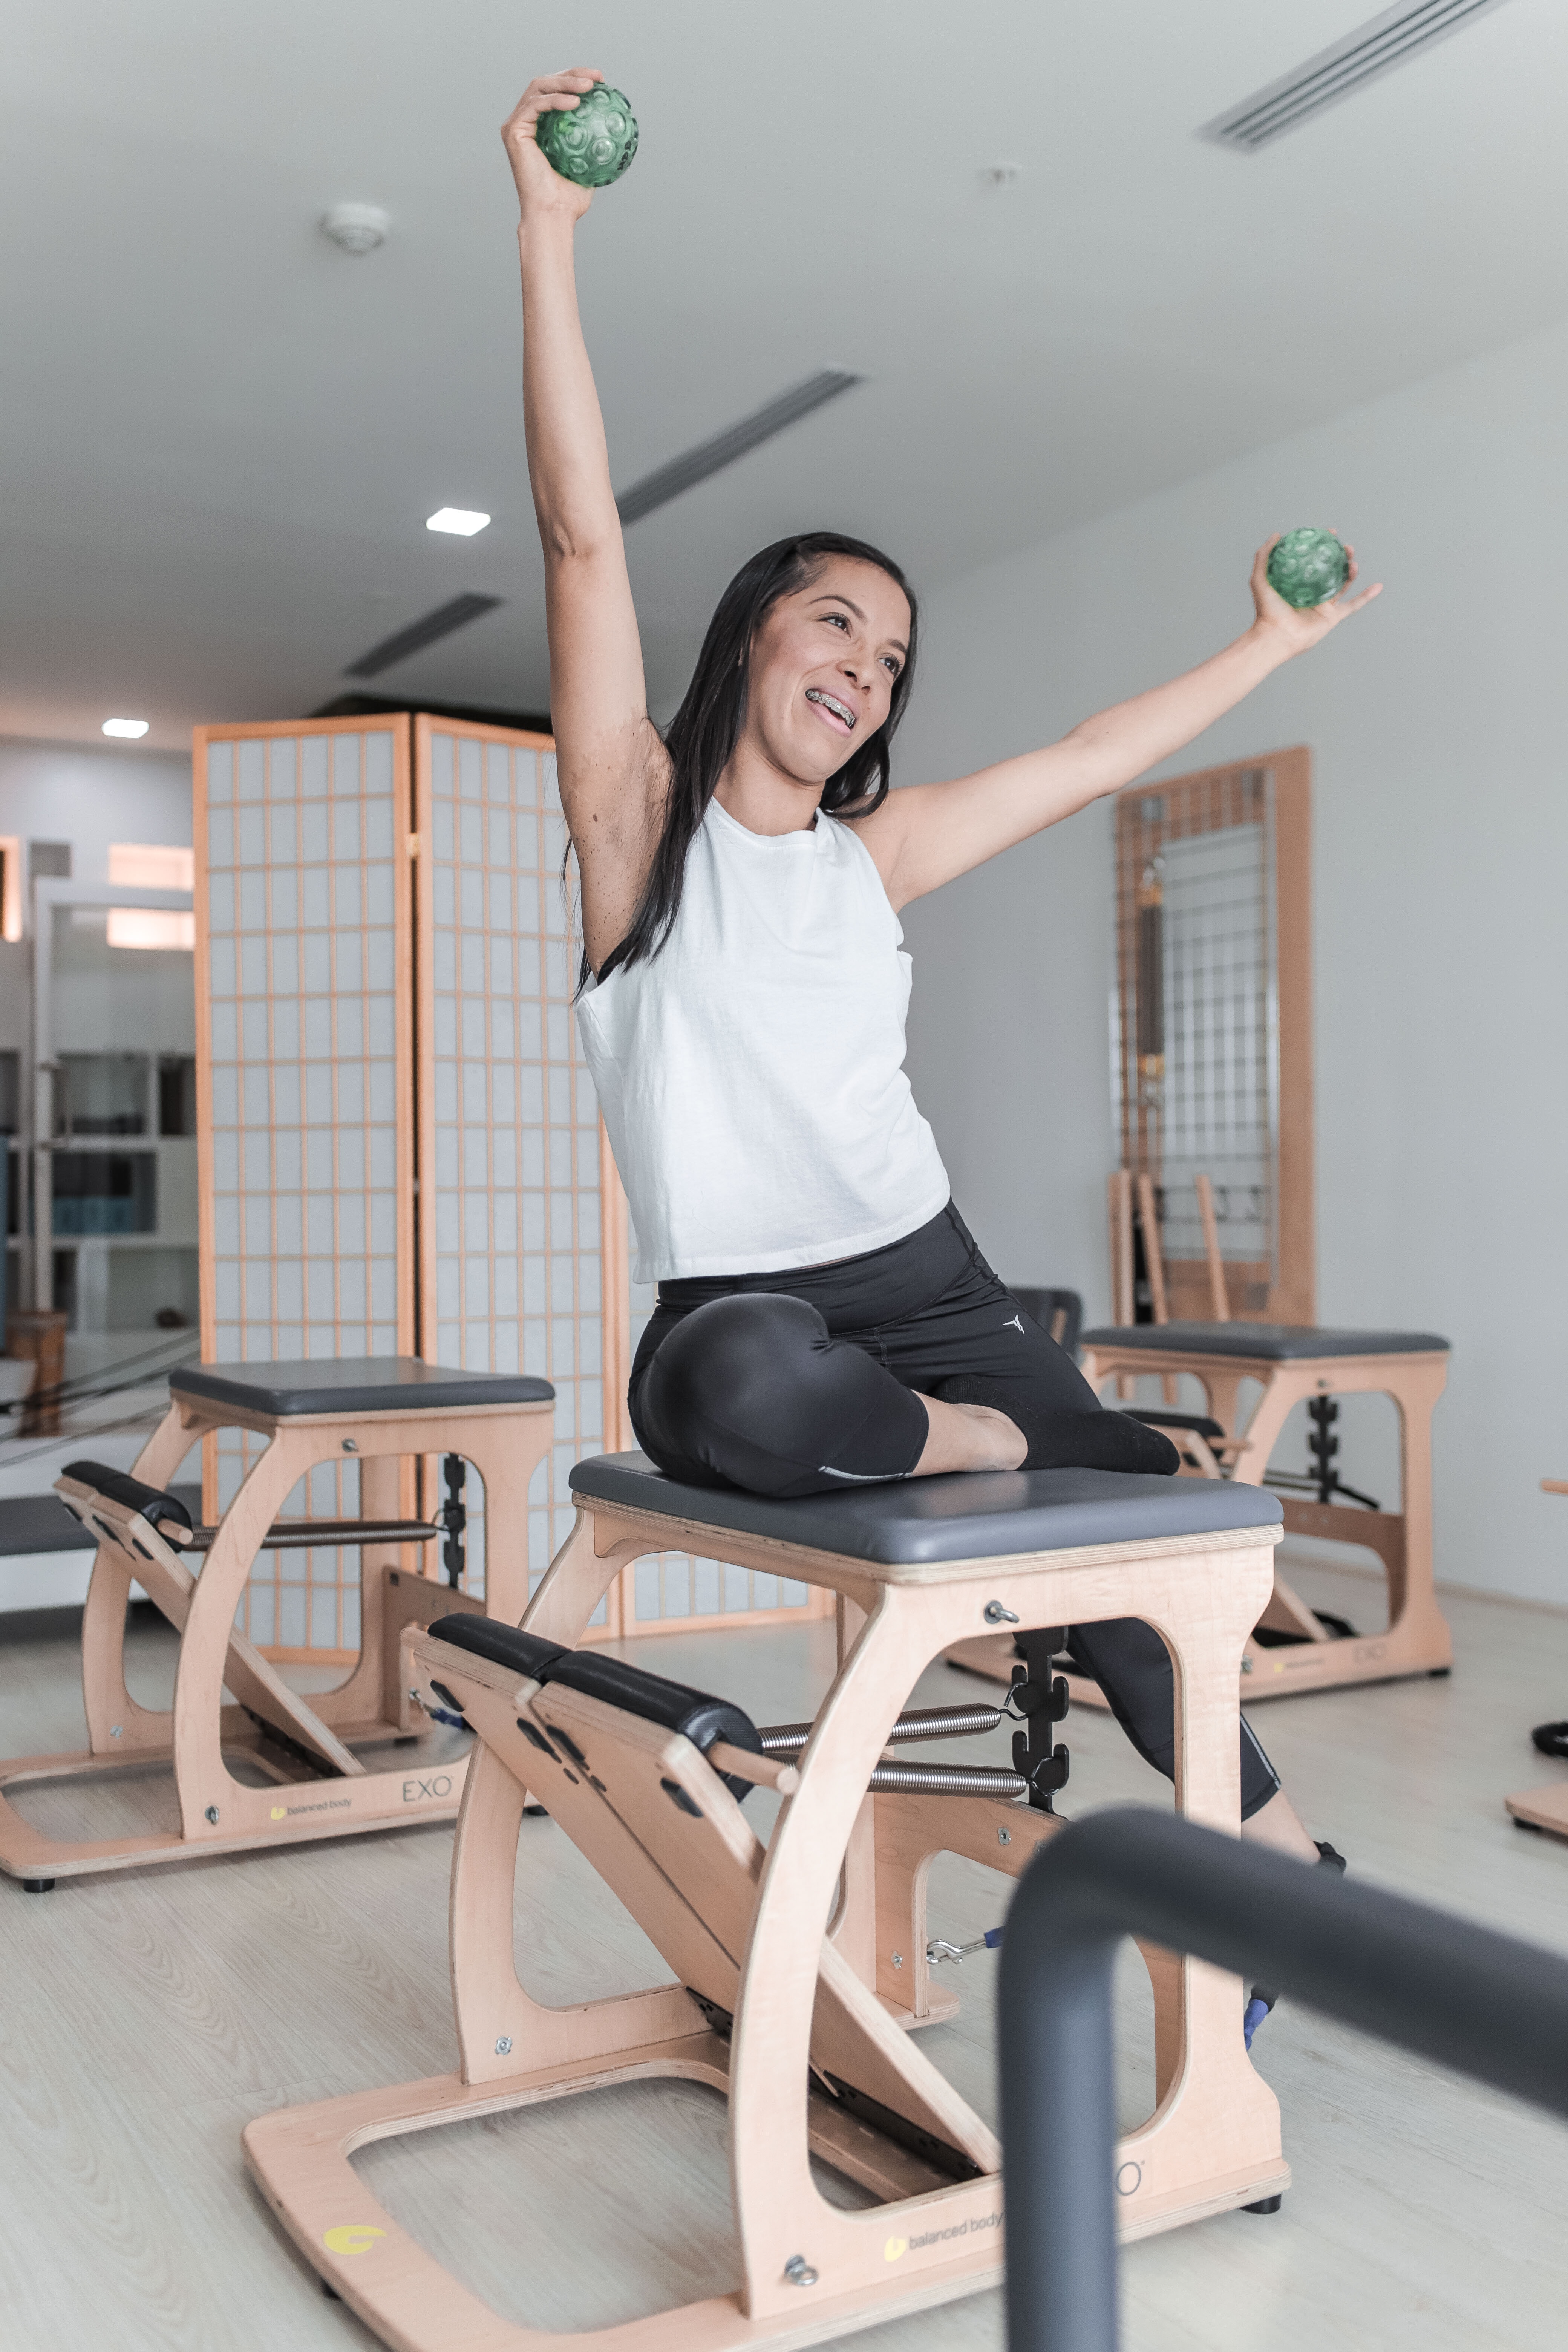
physical fitness, shoulder, pilates, joint, leg, exercise, arm, room, balance, knee, sitting, furniture, stretching, gym, physical therapy, muscle, exercise equipment, neck, physiotherapist, abdomen, thigh